Geography of Egypt

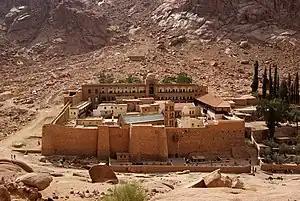
Mount Catherine in Sinai, Egypt's highest point.

The Sinai Peninsula is a triangular-shaped peninsula, about 61,100 km in area slightly smaller than Latvia (64 573 km). Similar to the desert, the peninsula contains mountains in its southern sector that are a geological extension of the Red Sea Hills, the low range along the Red Sea coast that includes Mount Catherine (Jabal Katrinah), the country's highest point, at 2,642 m above sea-level. The Red Sea may have been named after these mountains, which are red.